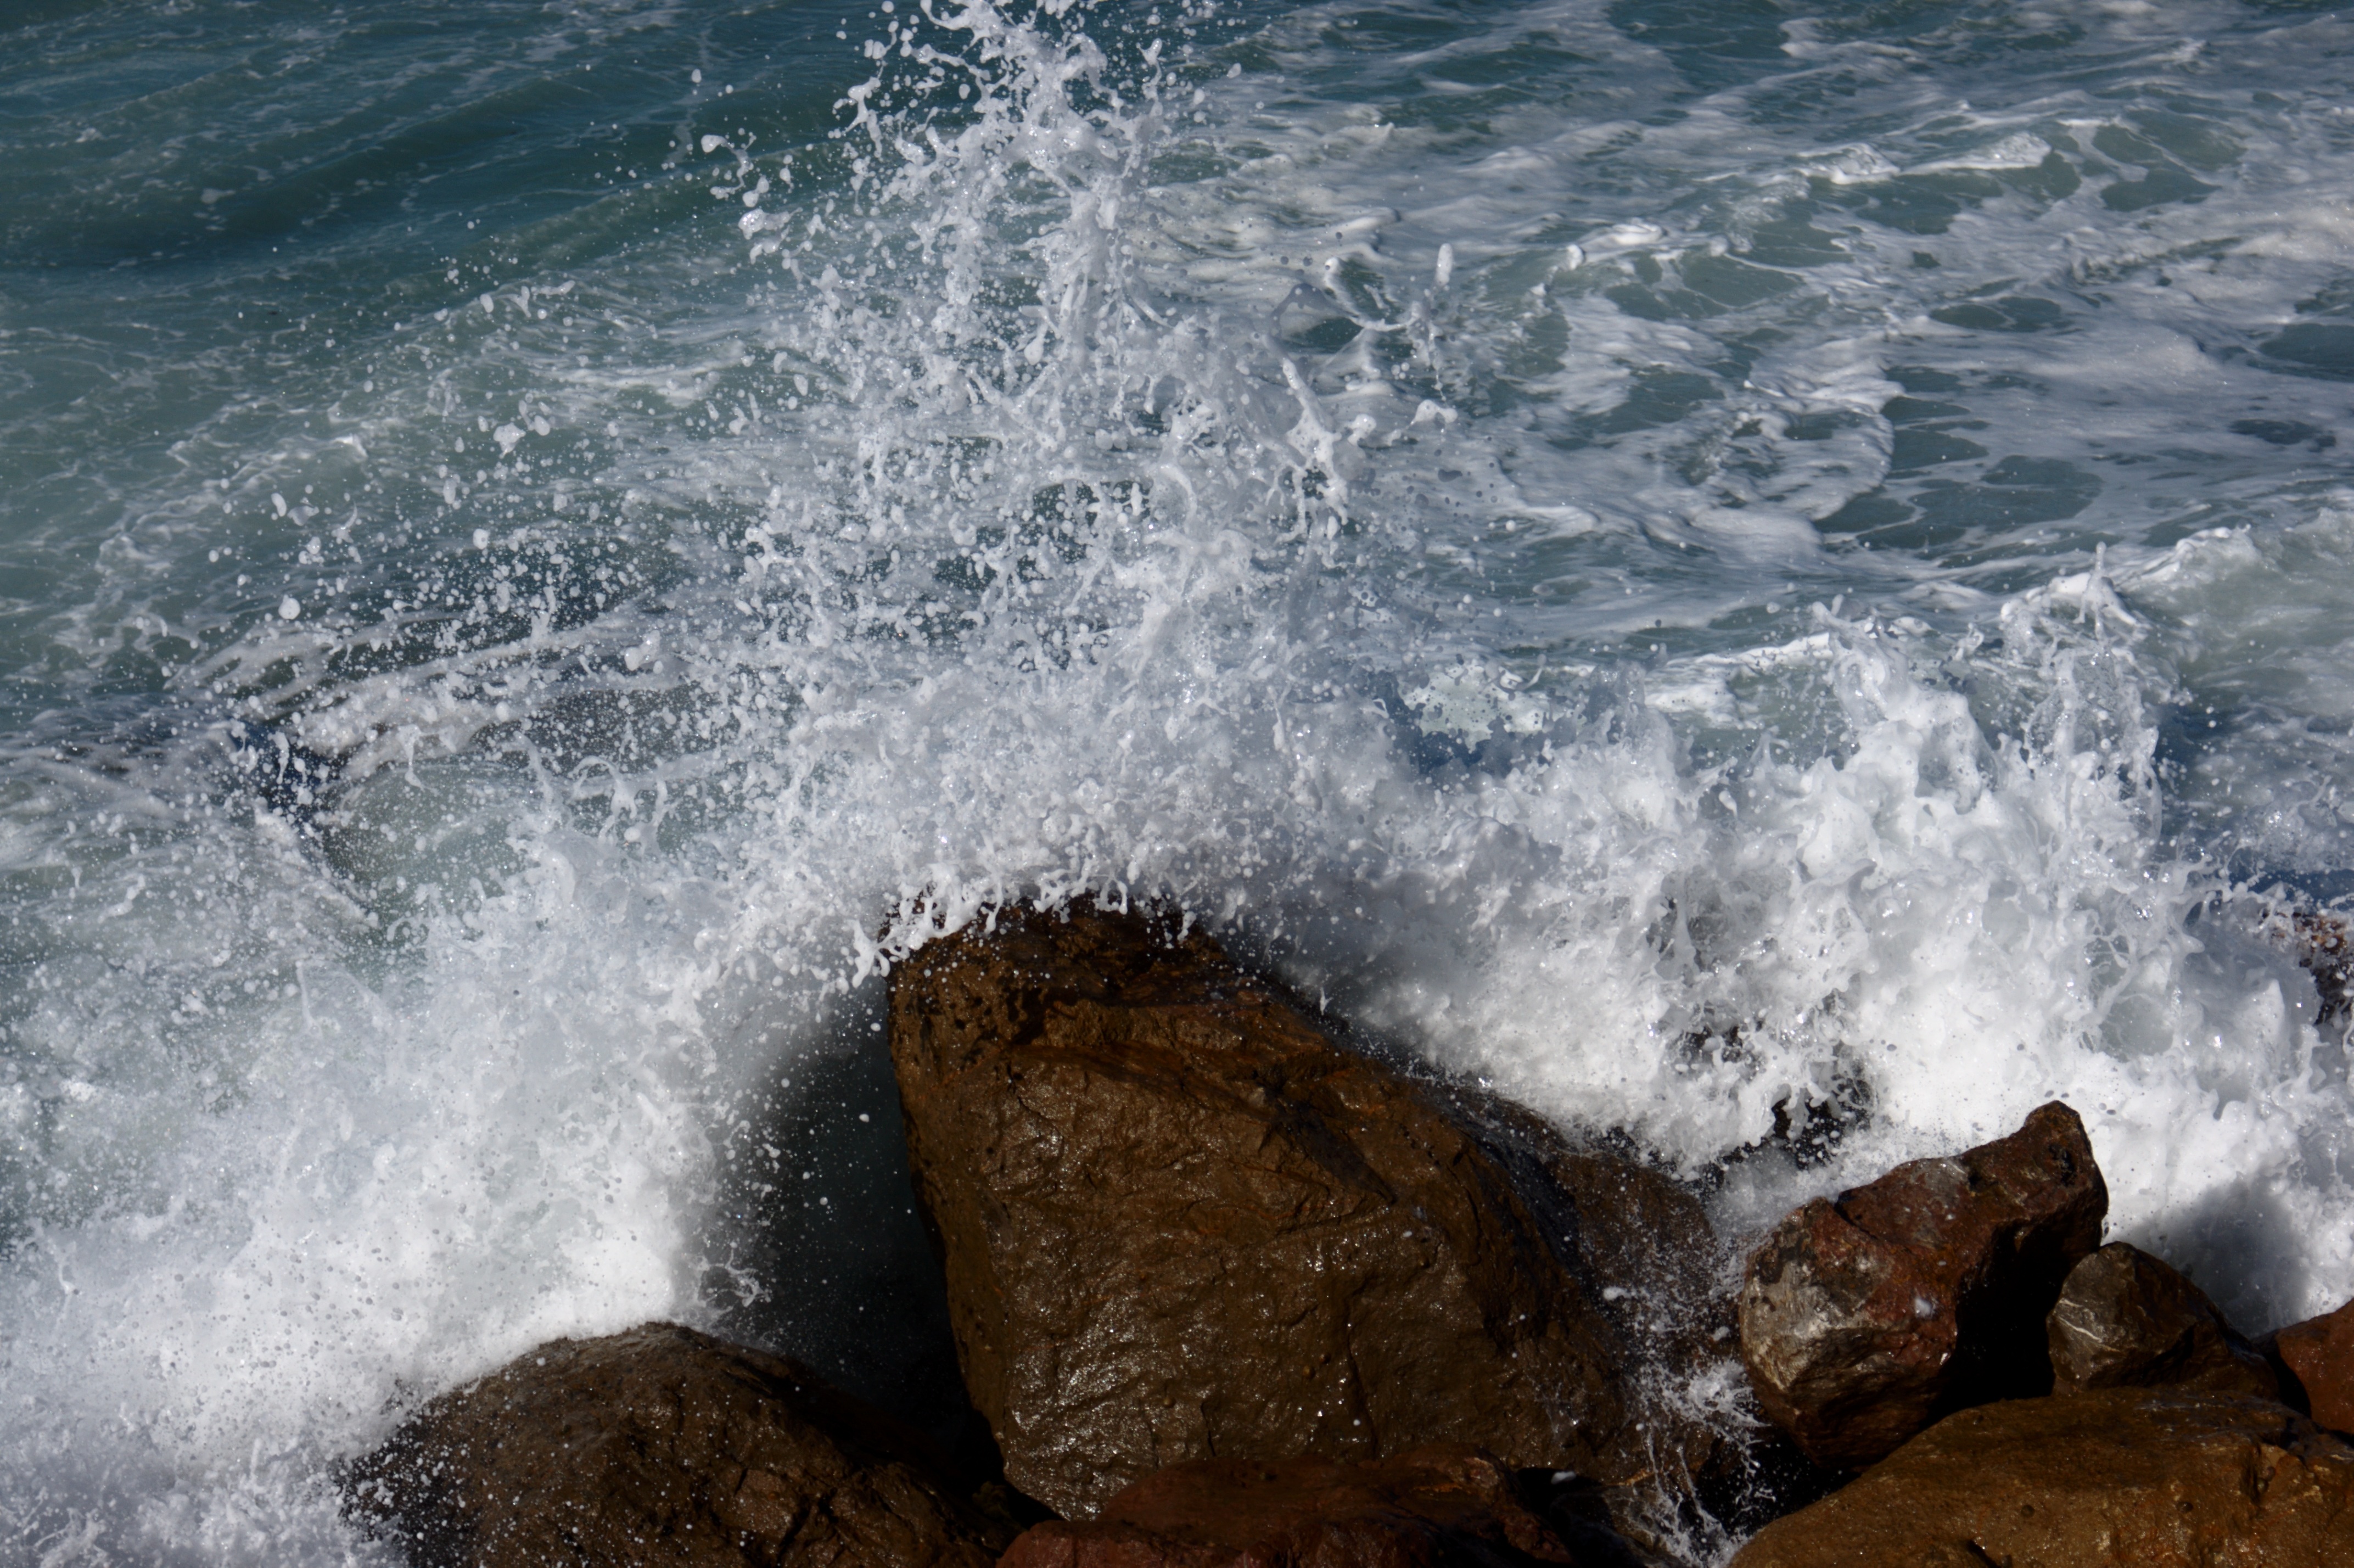
sea, coast, water, rock, ocean, shore, wave, rapid, rocks, wind wave